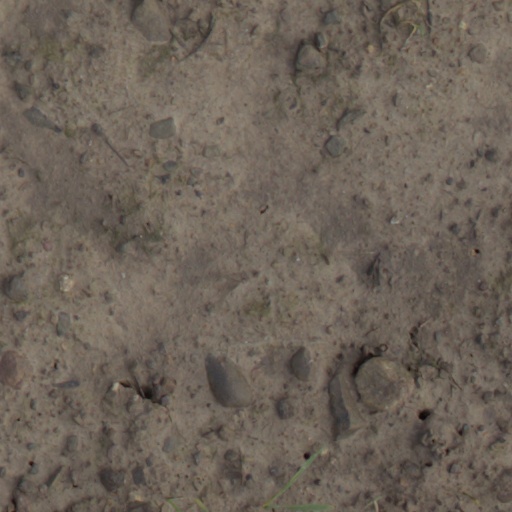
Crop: wheat